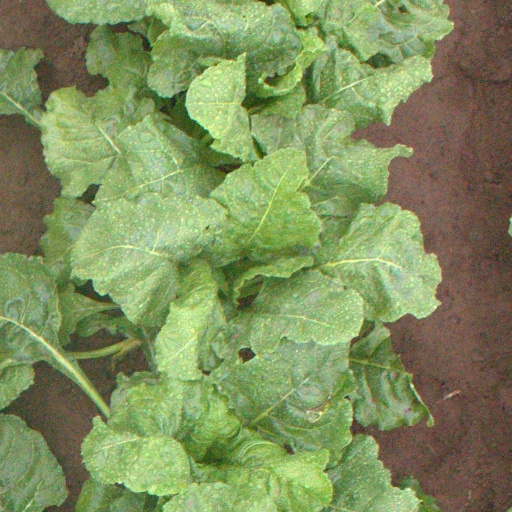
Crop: sugar beet